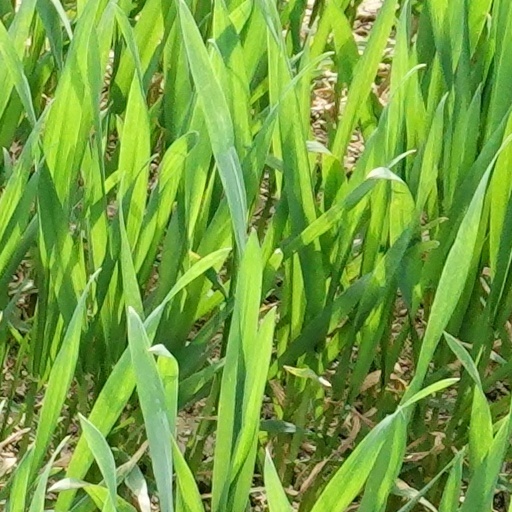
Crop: wheat